Expansionism

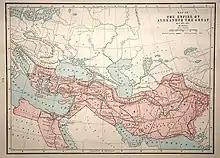
The full extent of the empire of Alexander the Great, assembled in the 4th century BCE as he strove to conquer the lands of Asia and the Mediterranean

Expansionism refers to states obtaining greater territory through military empire-building or colonialism.